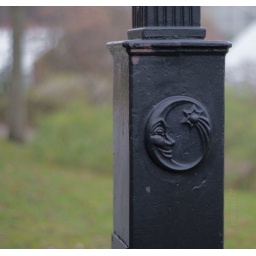
street lamp in the Botanical gardens